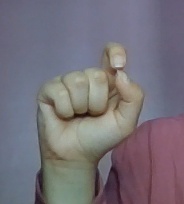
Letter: fa